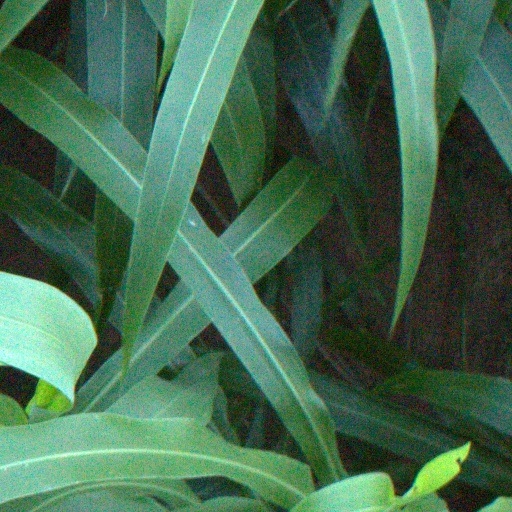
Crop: sorghum